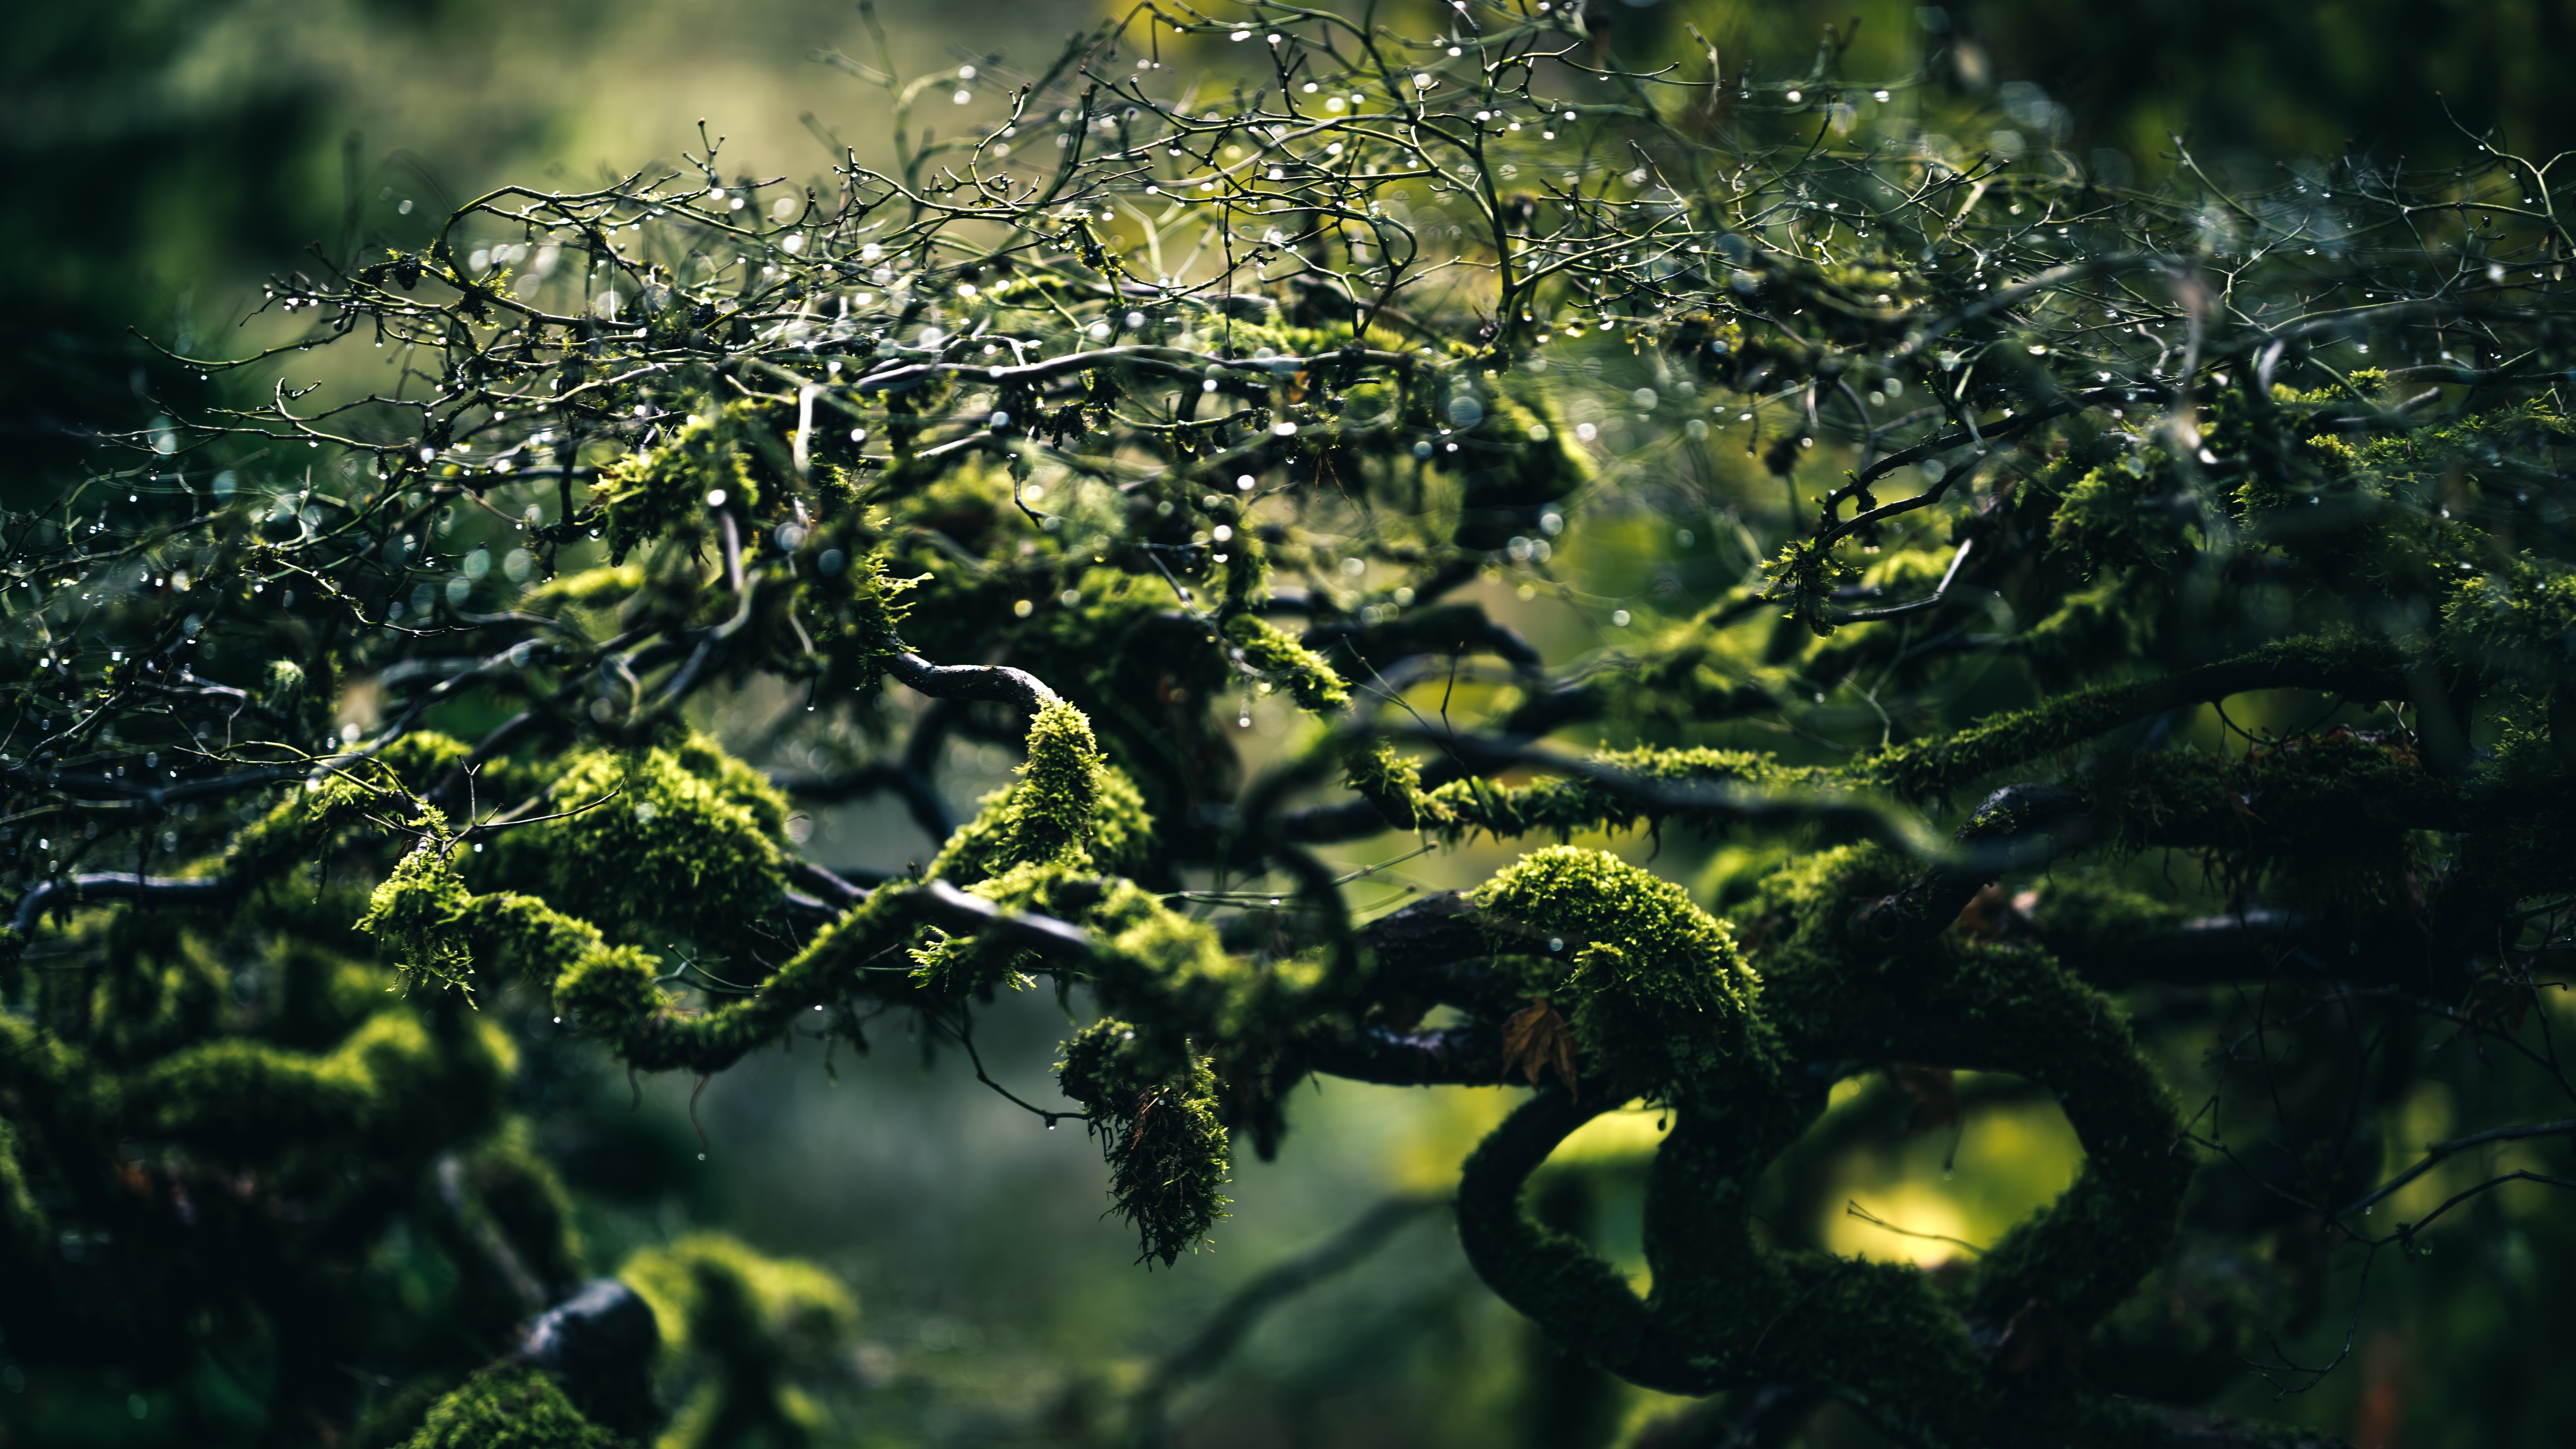
tree, nature, forest, branch, light, plant, sunlight, leaf, flower, green, reflection, jungle, autumn, botany, flora, rainforest, woodland, habitat, natural environment, woody plant